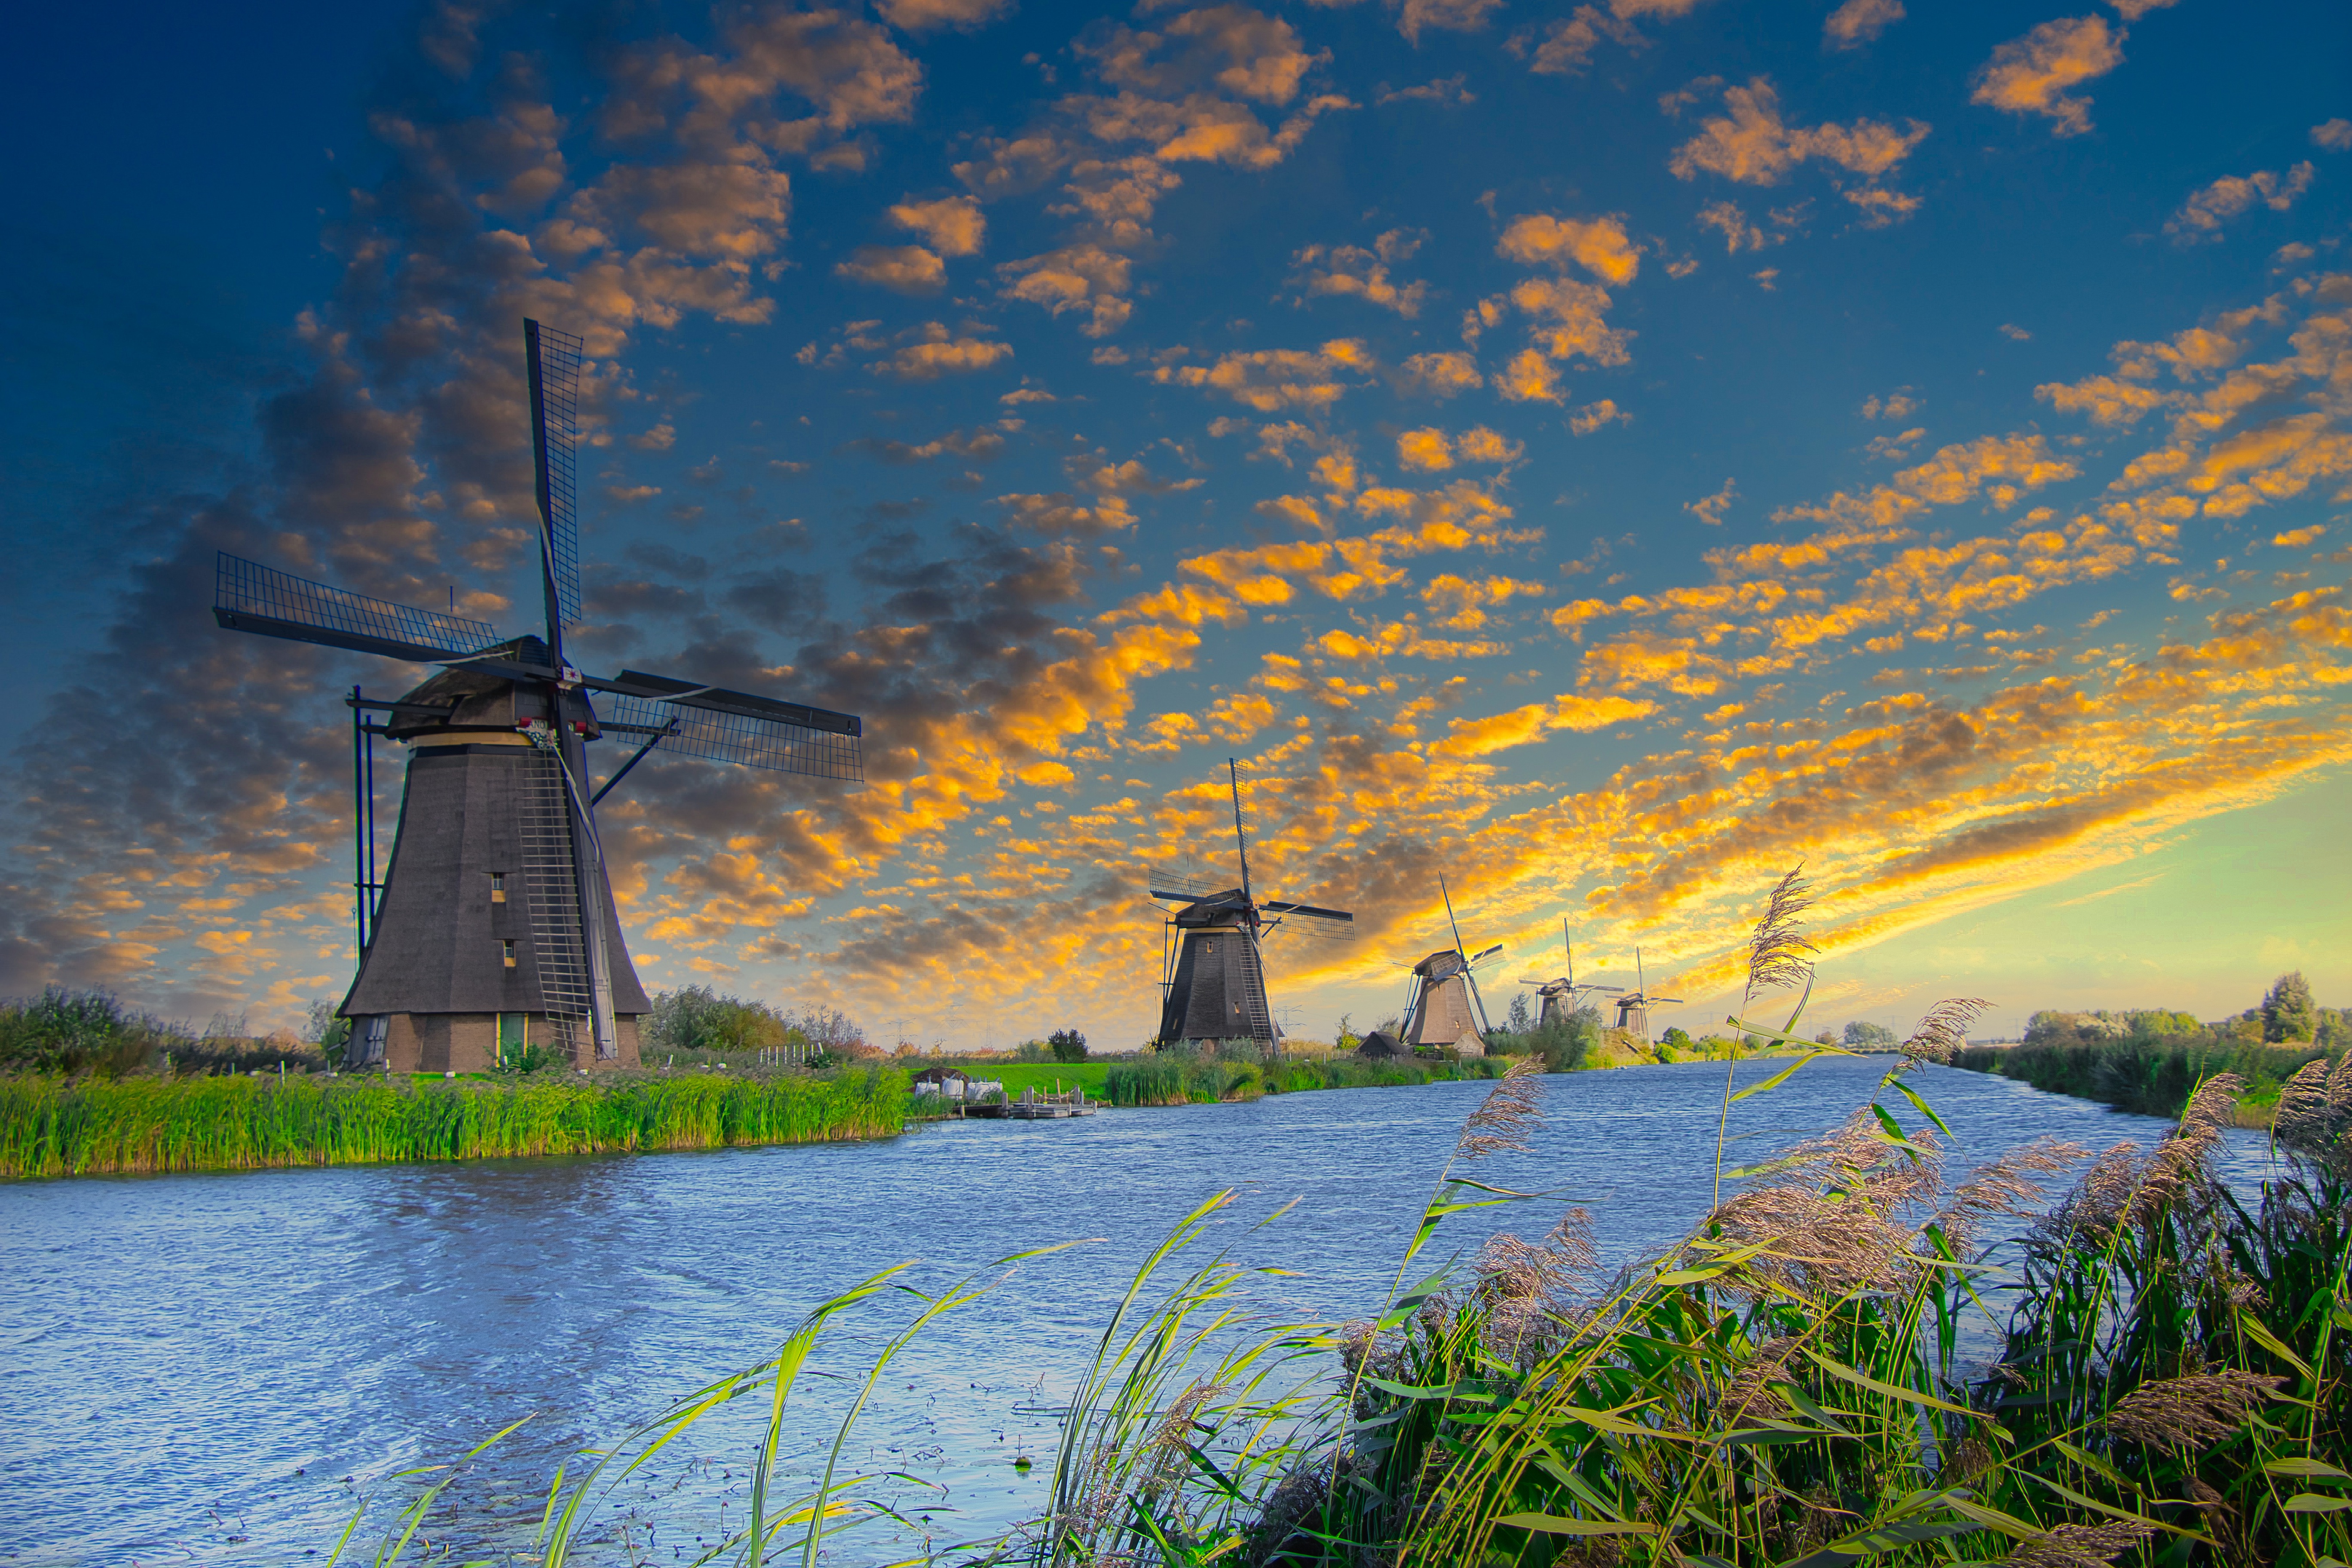
natural, cloud, sky, water, windmill, plant, daytime, ecoregion, natural landscape, mill, dusk, afterglow, sunlight, body of water, atmospheric phenomenon, bank, sunset, horizon, landscape, tree, wind turbine, grass, rural area, wind farm, grassland, meadow, calm, wind, People in nature, lake, prairie, sunrise, field, machine, evening, art, reflection, public utility, cumulus, painting, electricity, reservoir, wetland, wildlife, ocean, sea, river